PS Speicher

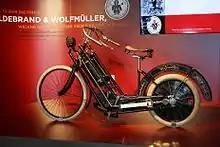
Hildebrand & Wolfmüller

It displays a range of more than 300 German classic motorcycles and antique cars. Exhibits range from one of the earliest motorcycles to the fastest motorcycles that were built to stock. Not all of the museums vehicles are on display at a time.